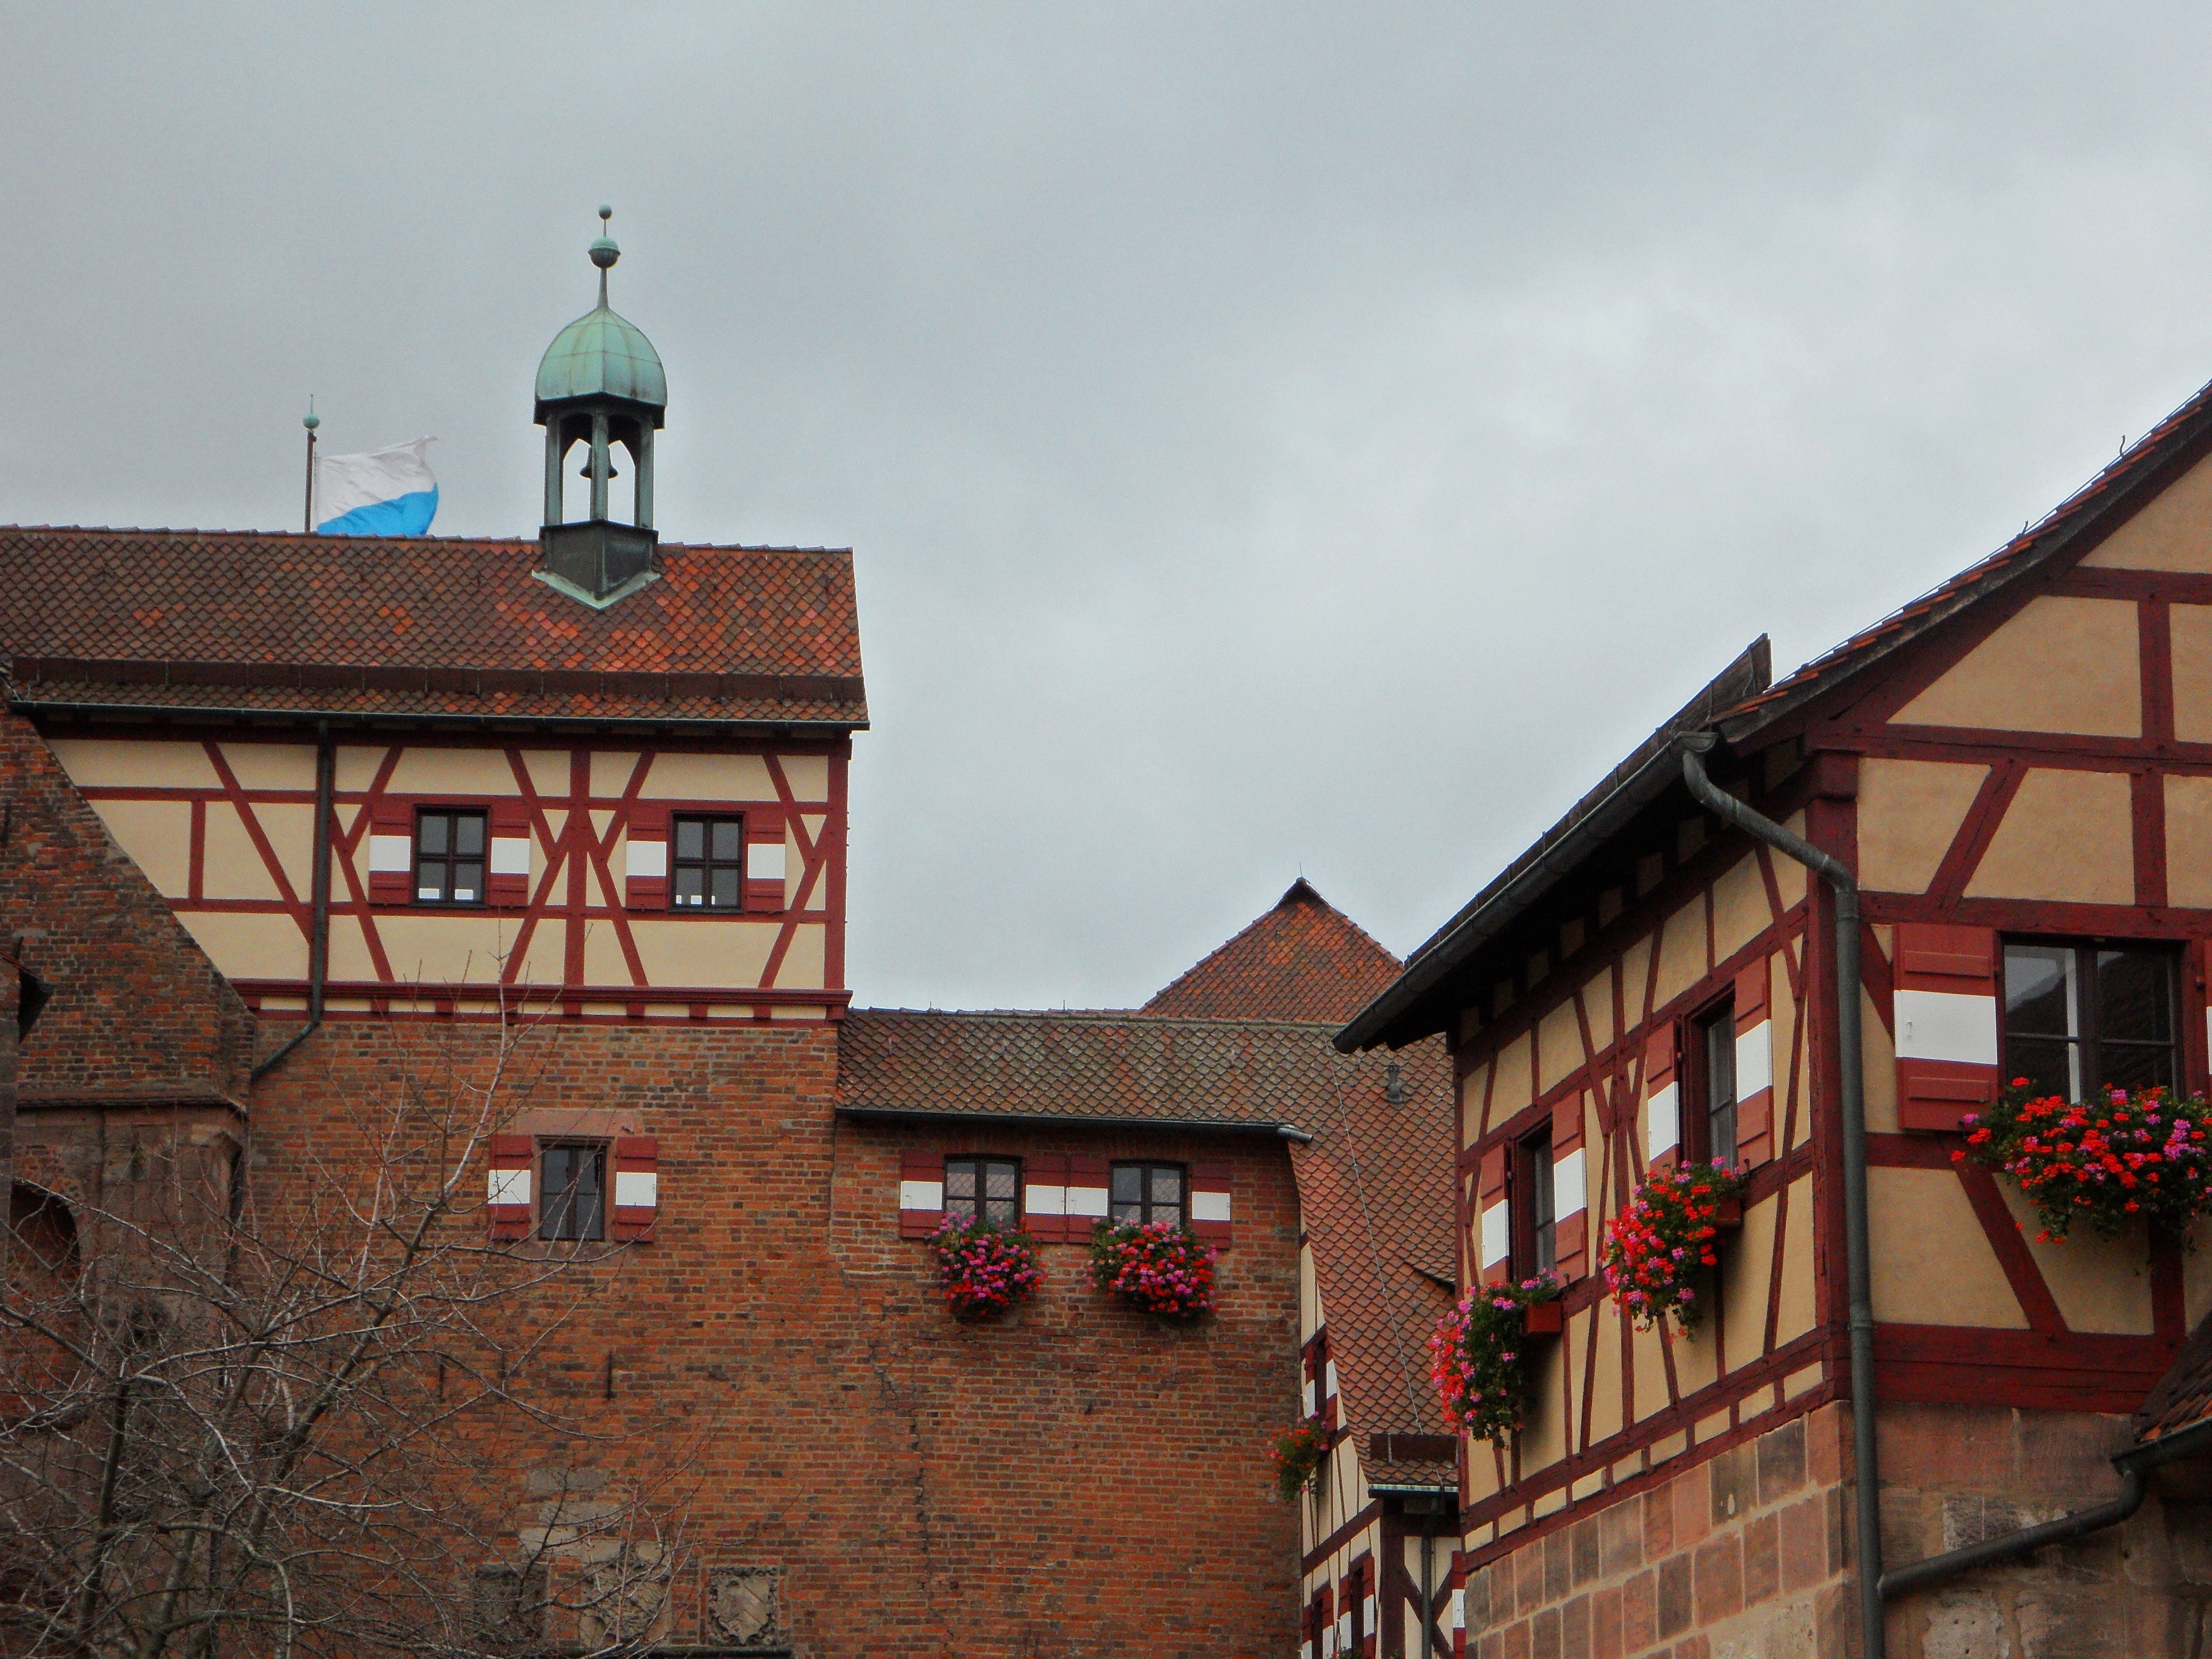
sky, house, window, town, roof, building, city, wall, castle, facade, brick, history, estate, nuremberg, truss, fachwerkh user, burghof, almshouse, imperial castle, outdoor structure